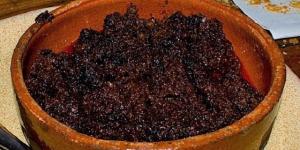
morcilla